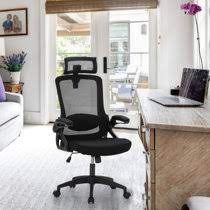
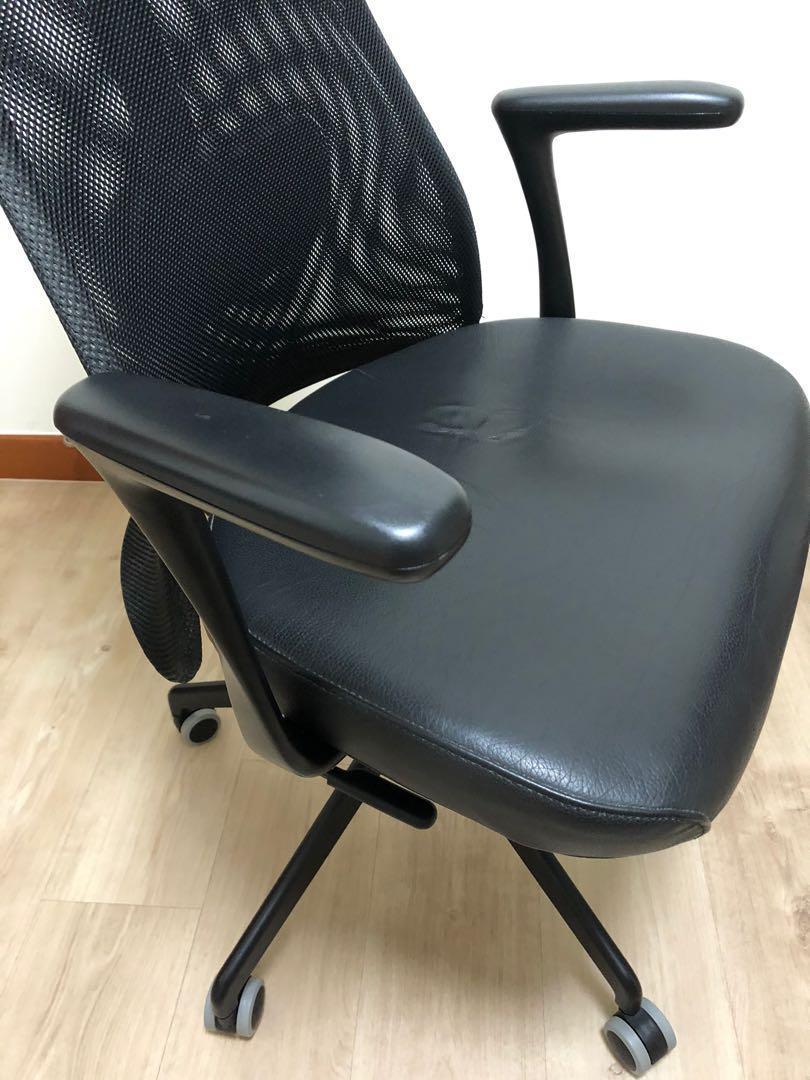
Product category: items_chair
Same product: no